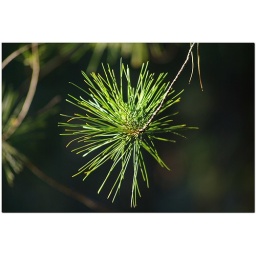
lots of pine trees around here...